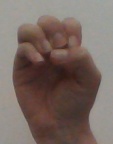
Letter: ha